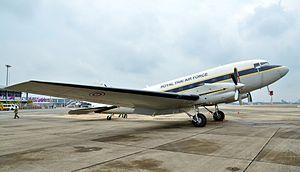
La Force aérienne royale thaïlandaise ou Kong Thab Akat Thai est la composante aérienne des Forces armées royales thaïlandaises.